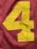
Number: 4